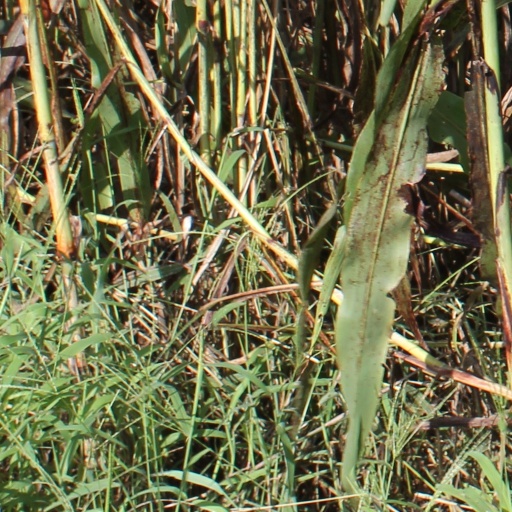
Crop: sorghum